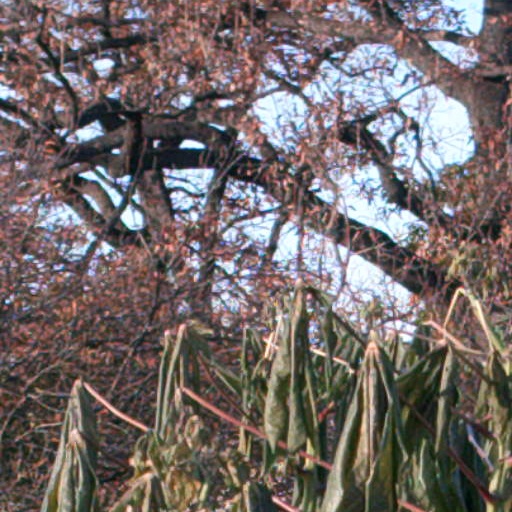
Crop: cassava